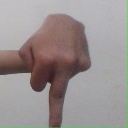
अक्षर: प